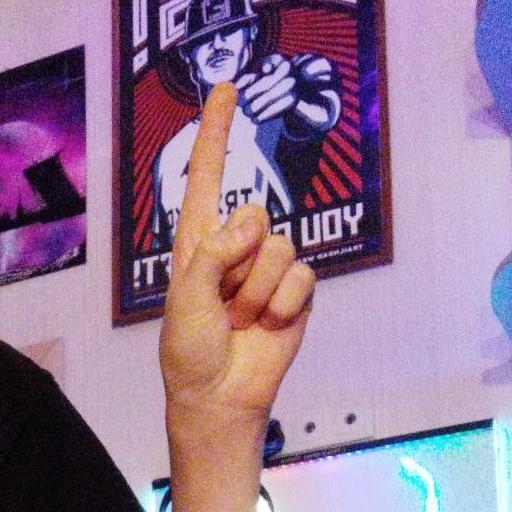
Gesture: one